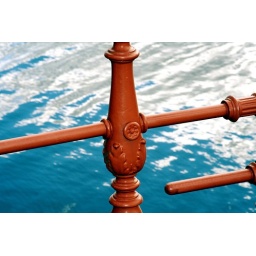
The sky over the bridge ...